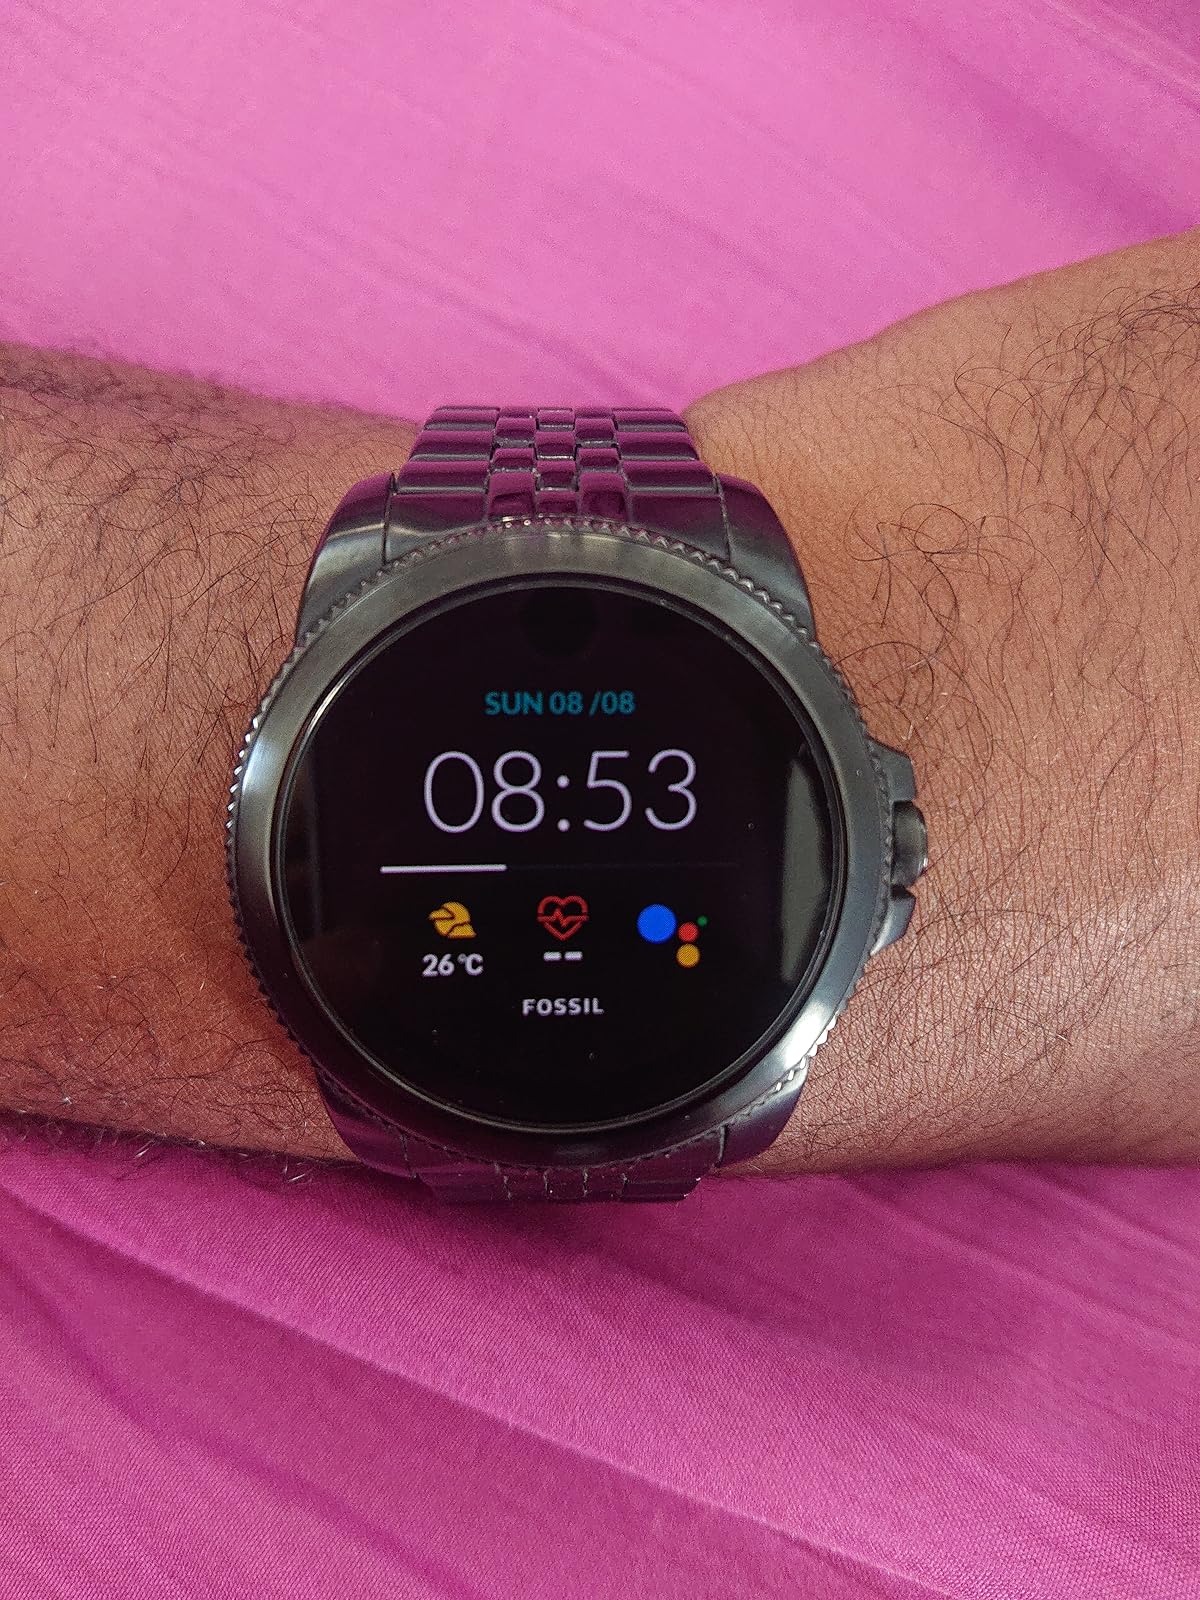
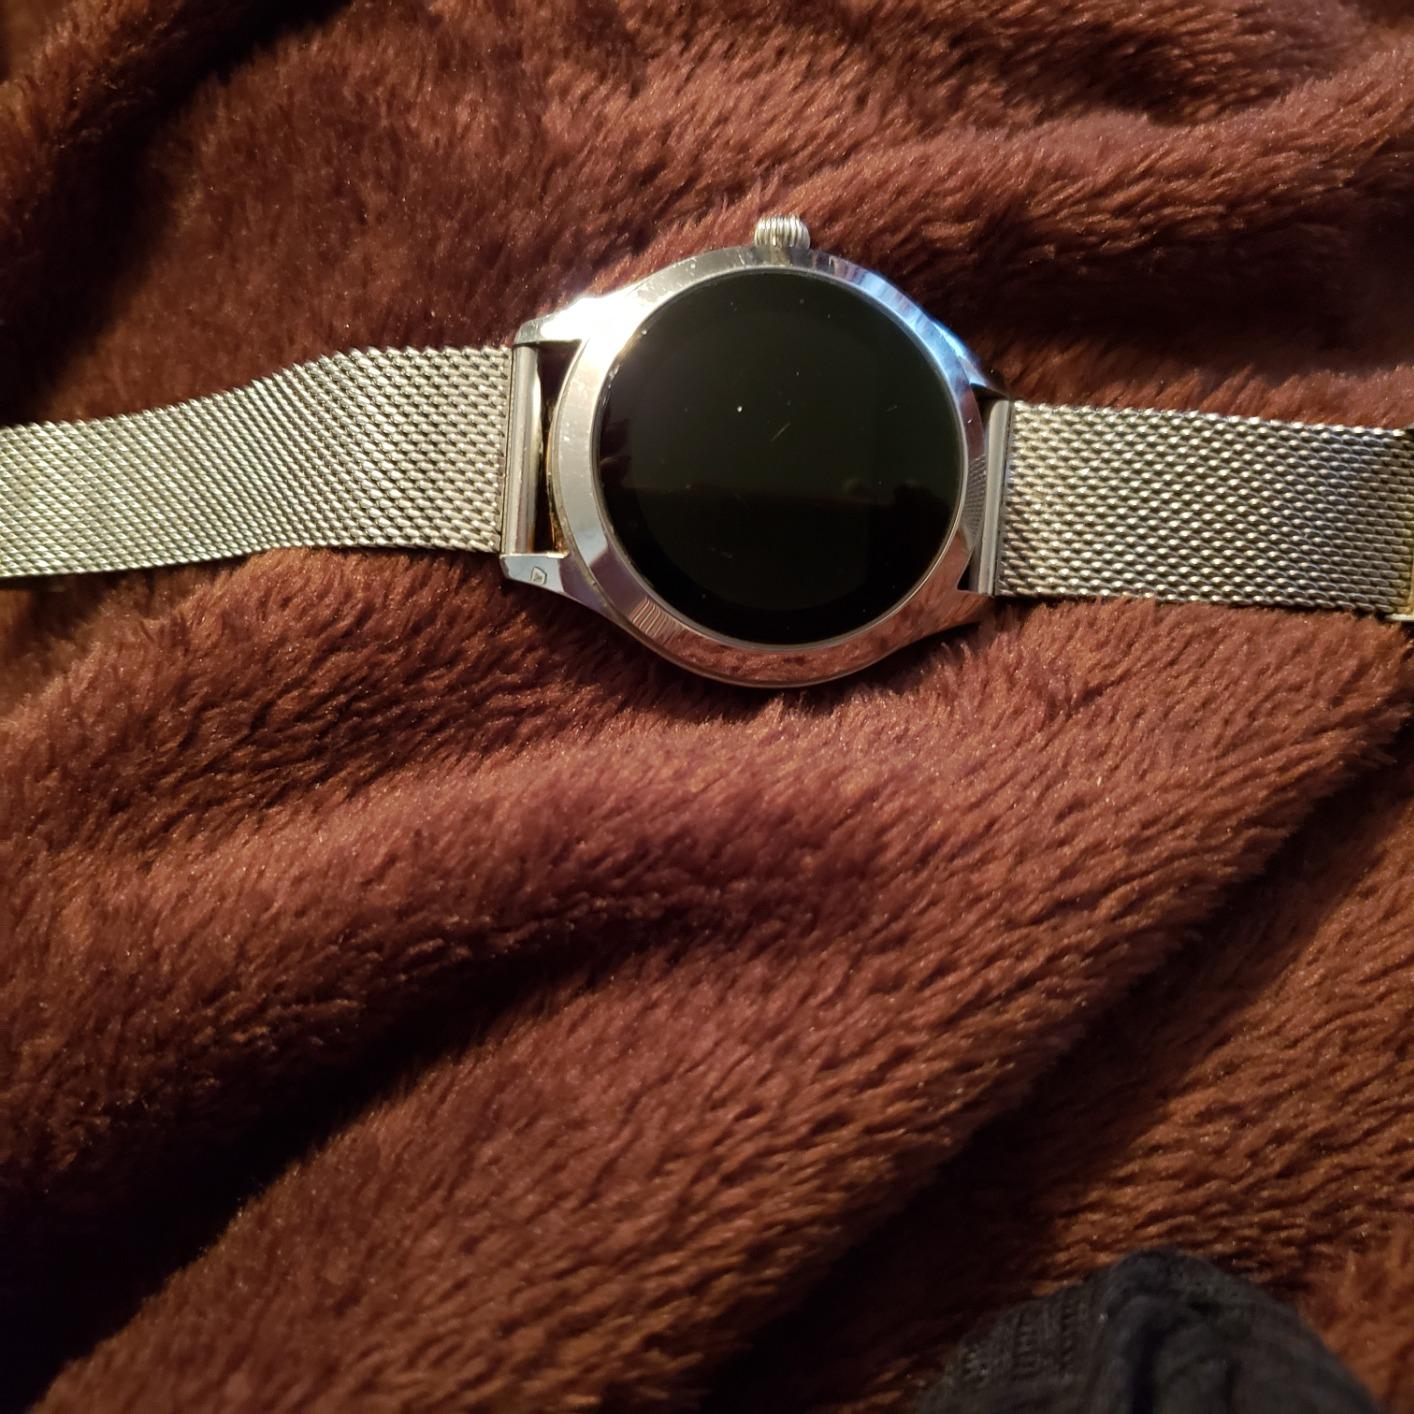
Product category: smartwatch
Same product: no